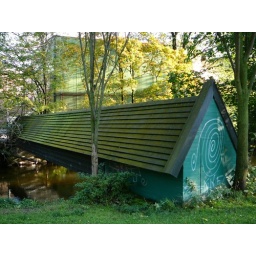
Log house by the river Akerselva